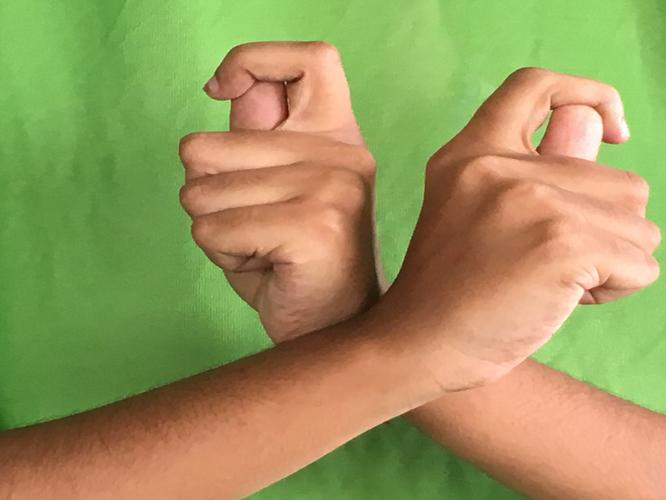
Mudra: Berunda
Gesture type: double_hand